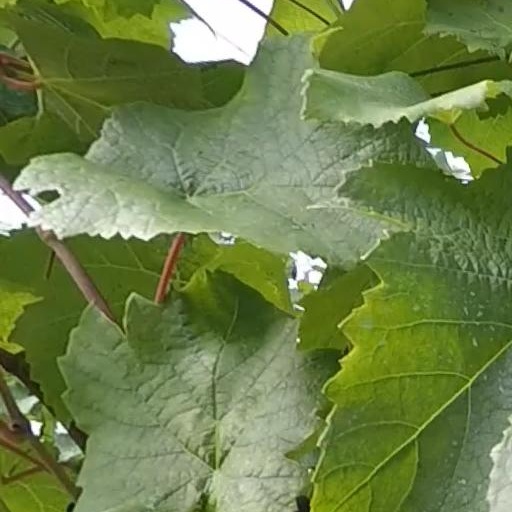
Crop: grape